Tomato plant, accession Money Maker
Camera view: tilt-top (135 deg); turntable rotation: 300 degrees
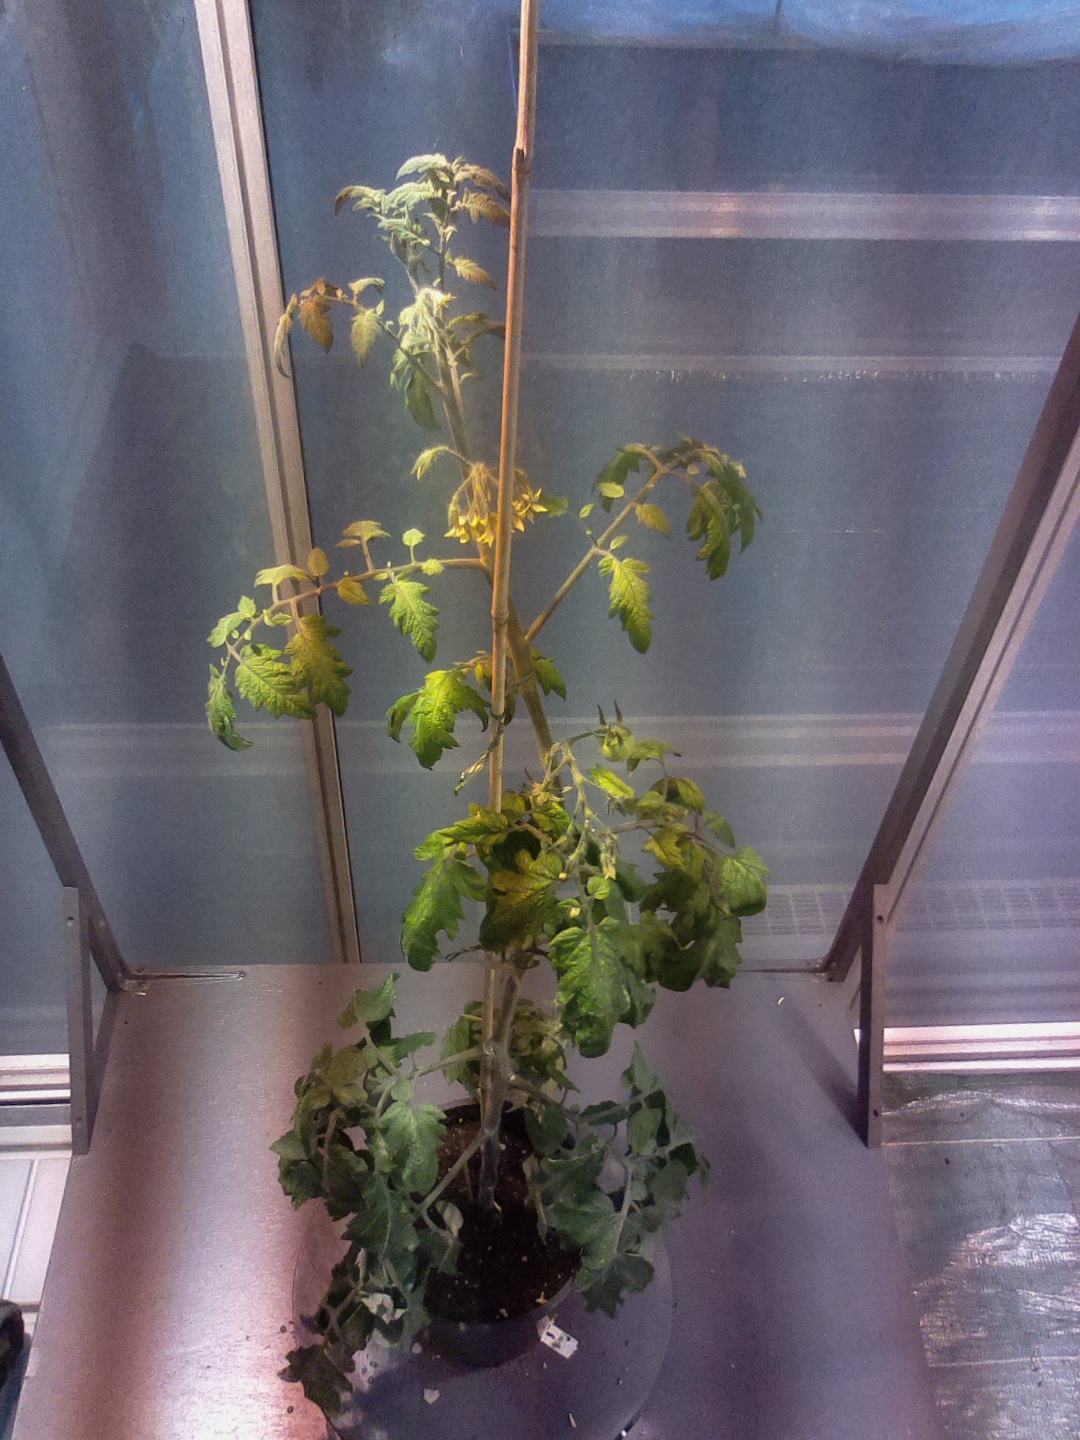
BBCH growth stage 71: 10%-20% of final fruit size